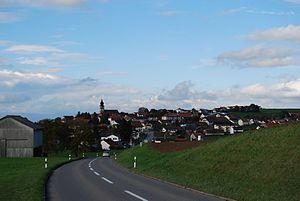
Lentigny est une localité et une ancienne commune suisse du canton de Fribourg, située dans le district de la Sarine.